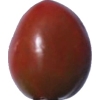
Label: tomato_cherry_maroon